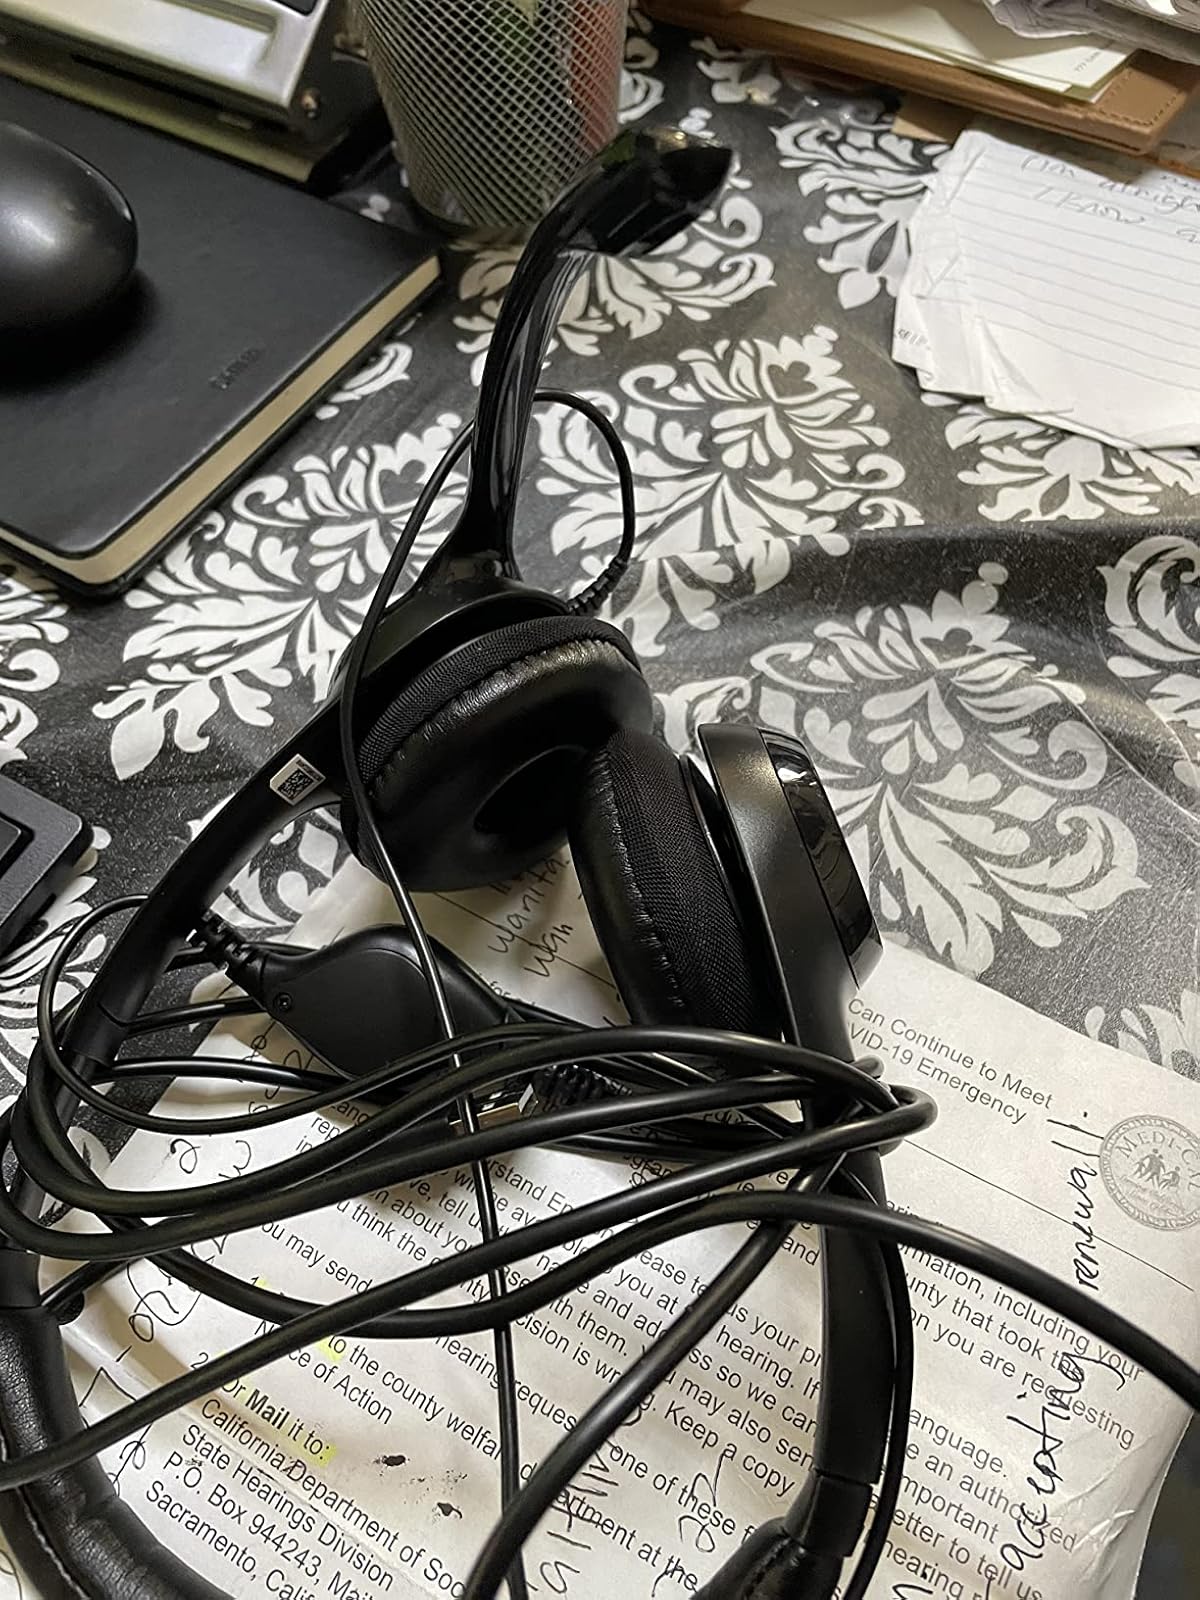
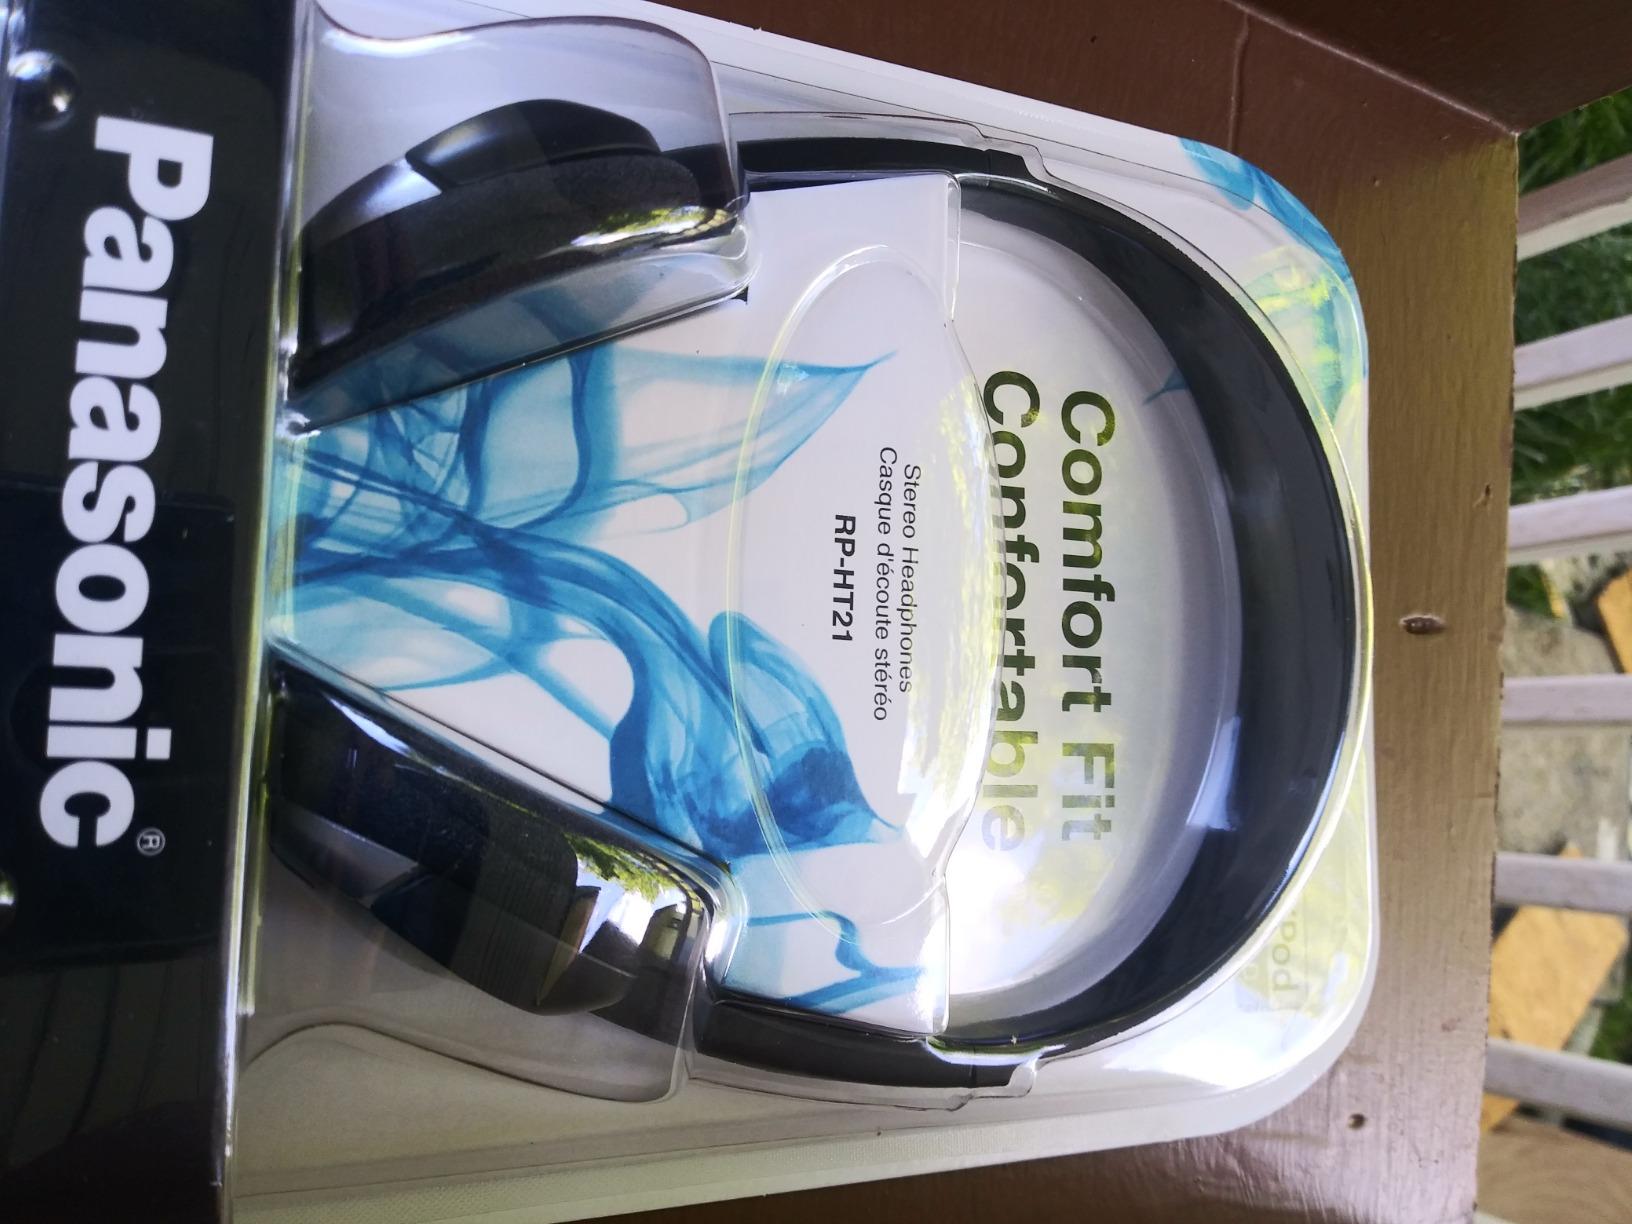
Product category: headphones
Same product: no